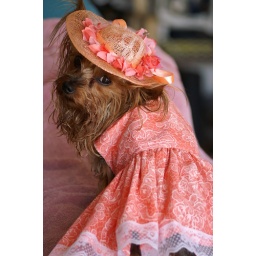
Pretty Tia in dress and hat